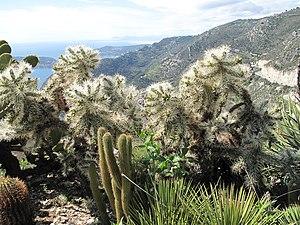
Cylindropuntia rosea dans le jardin botanique d'Eze